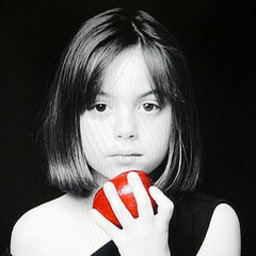
Label: Apple